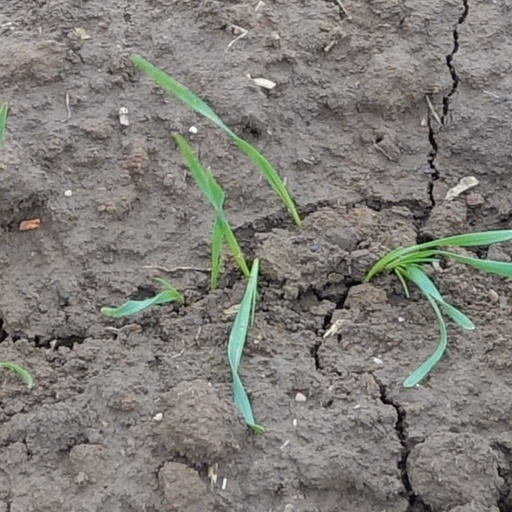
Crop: wheat